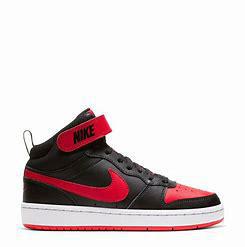
Brand: Nike
Model: Court Borough 2